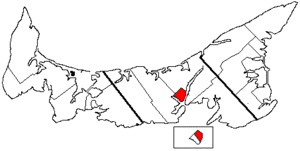
5ᵉ Queens était une circonscription électorale dans la province canadienne de l'Île-du-Prince-Édouard, qui élisait deux membres à l'Assemblée législative de l'Île-du-Prince-Édouard de 1873 à 1996. Le district était aussi connu sous le nom de Charlottetown Common jusqu'en 1939.